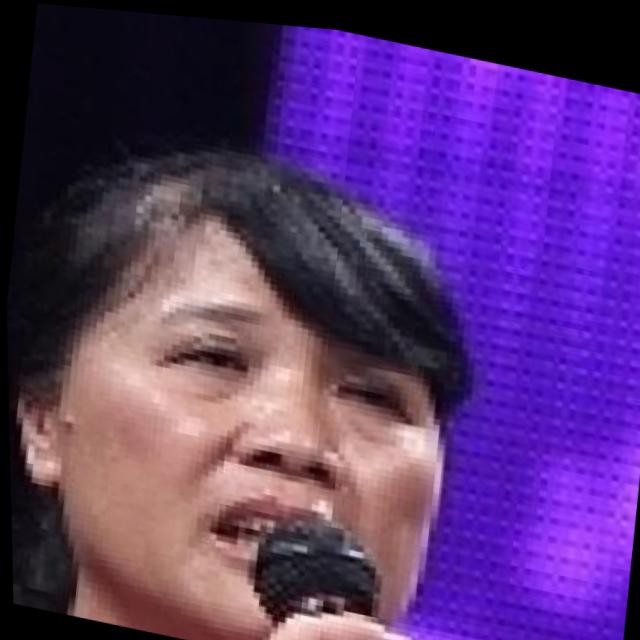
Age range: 45-64